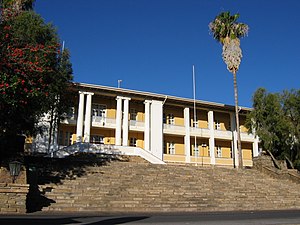
Namibias parlament
Namibias Parlament består af to kammer Upper House og Lower House.